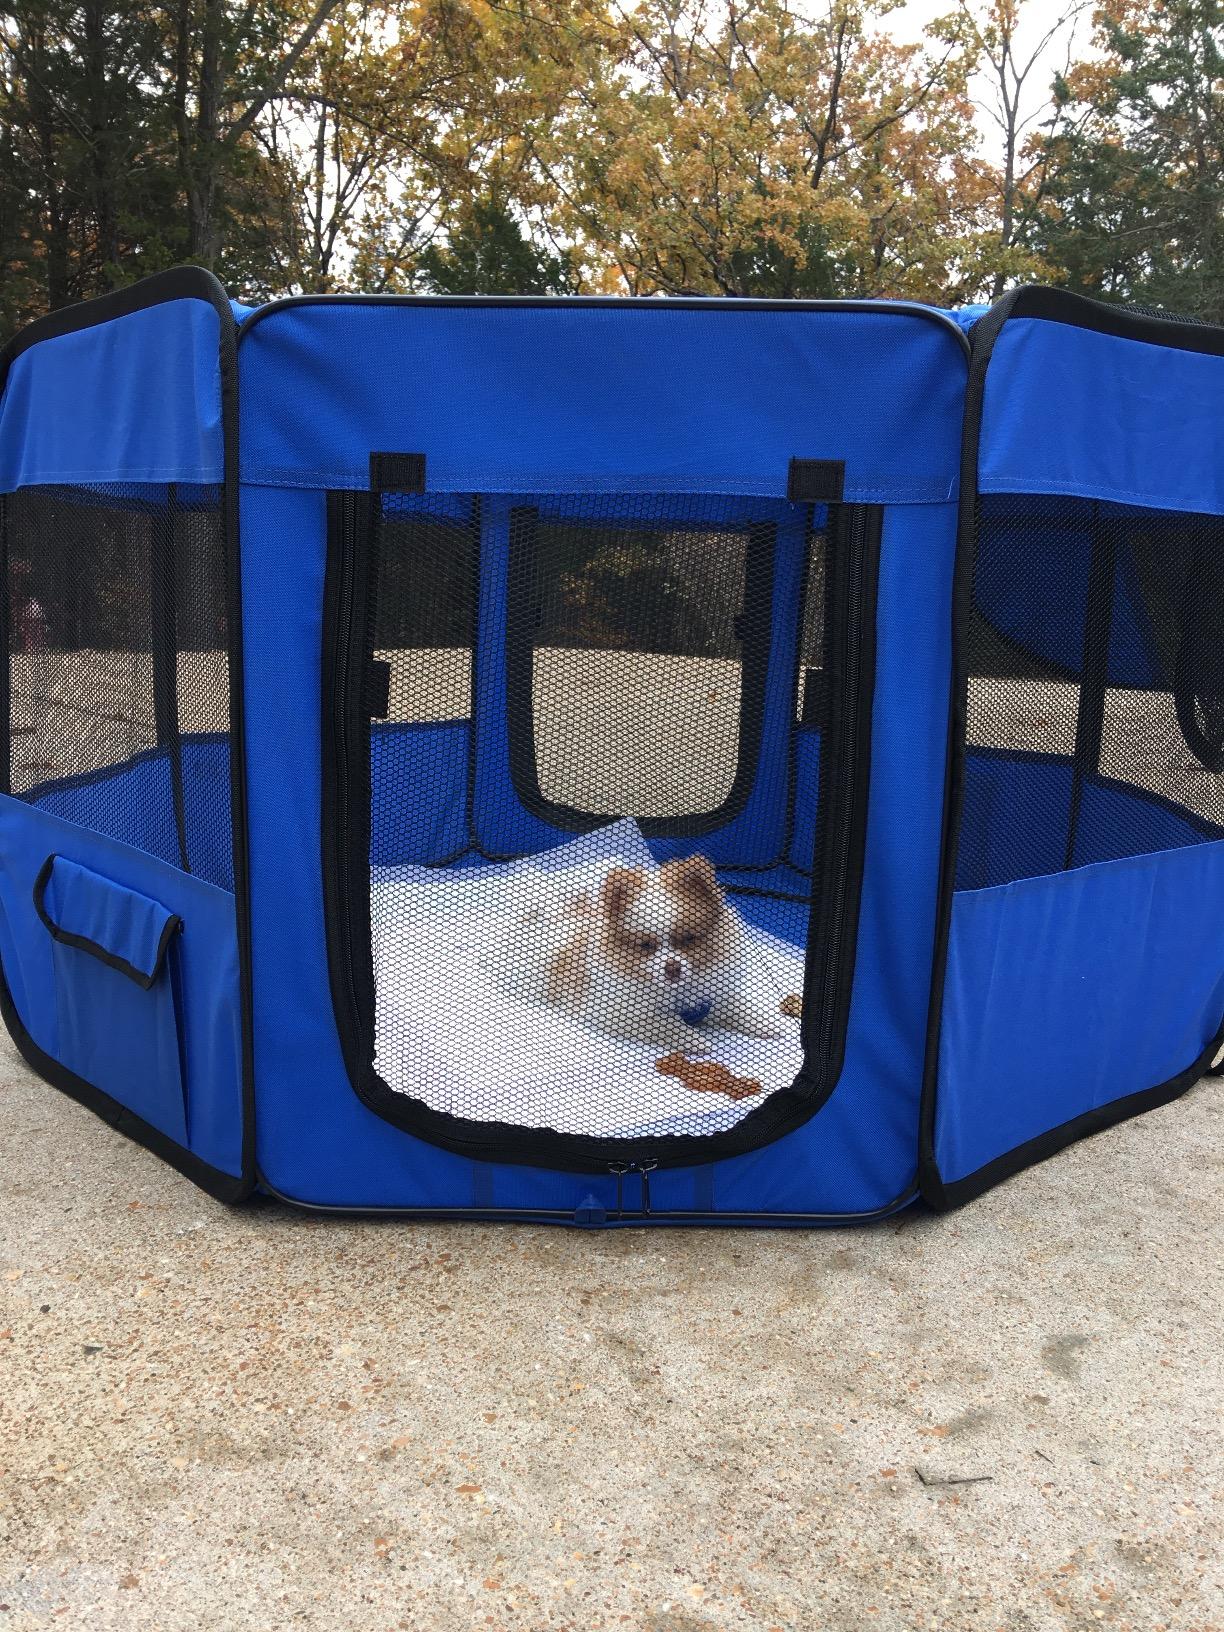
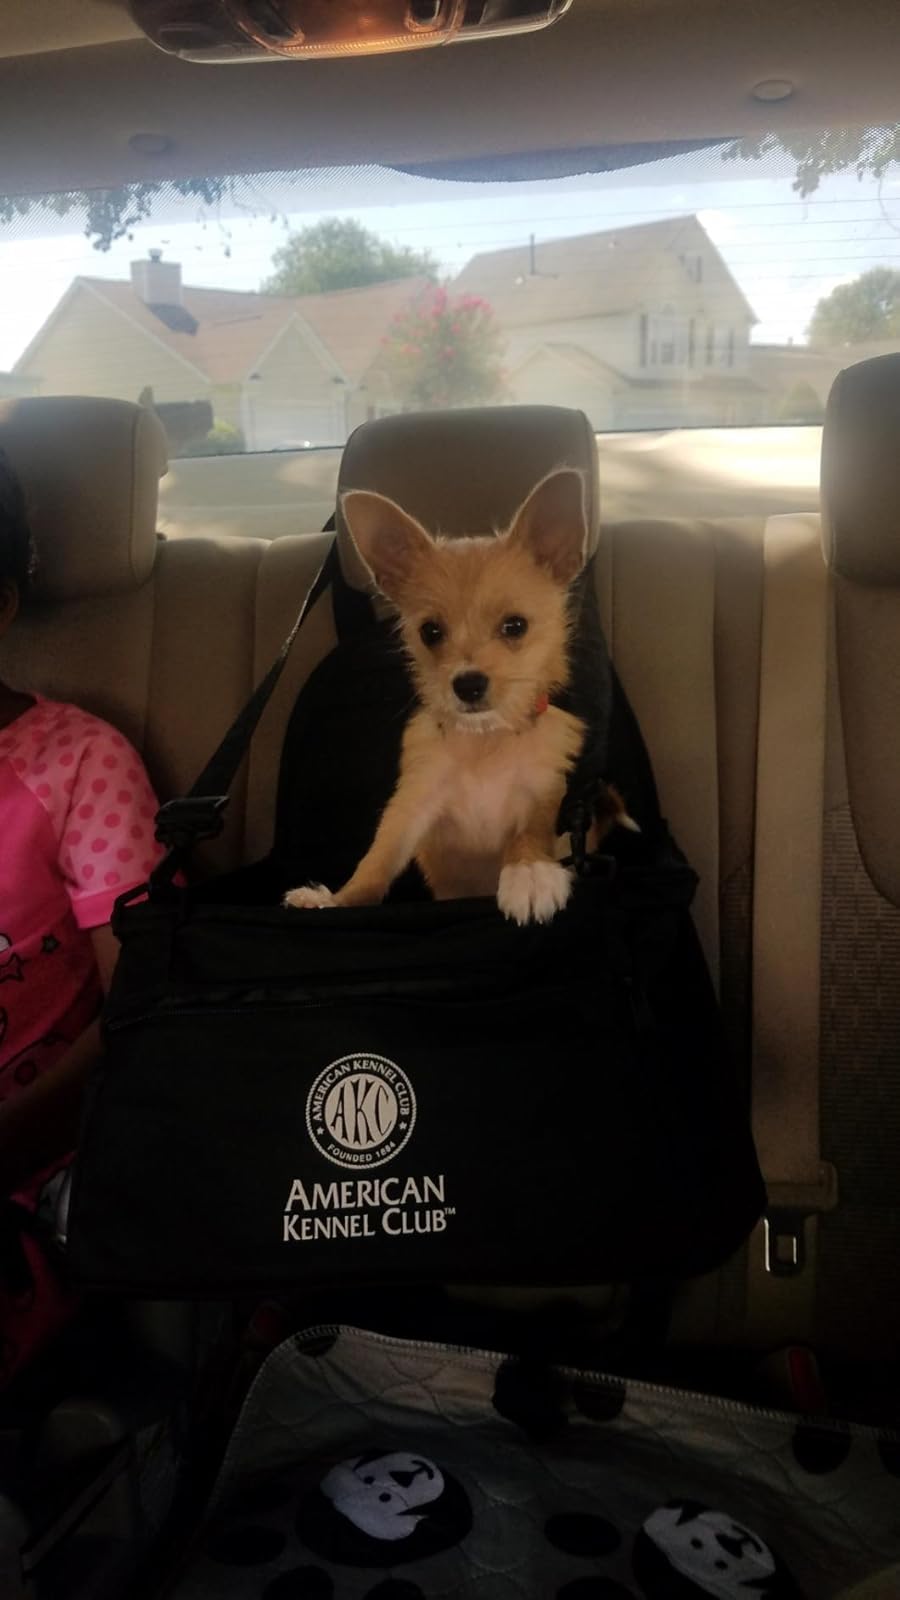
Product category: items_kennel
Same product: no